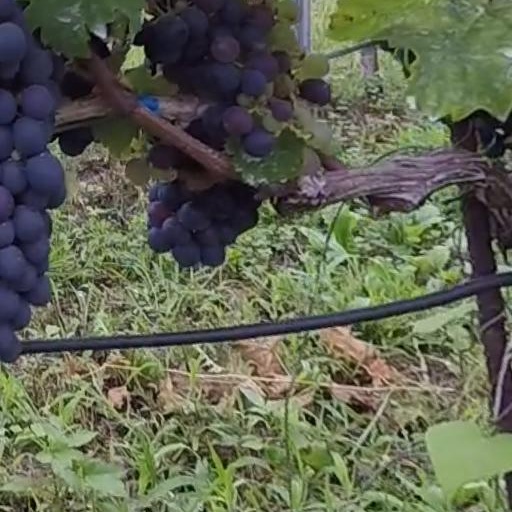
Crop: grape